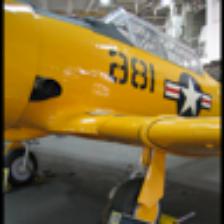
Label: NonHuman